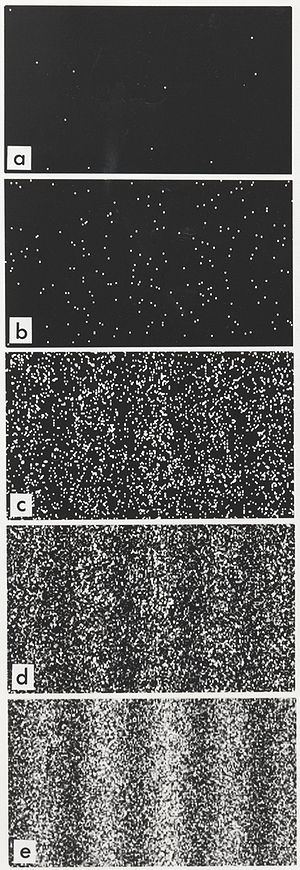
Dobbeltspalte-eksperiment
Resultatet af dobbeltspalte-eksperimentet udført med enkeltvis sendte elektroner i 1989 af Dr. Tonomura et al. ved Hitachi i Japan. Illustrationen viser øjebliksbilleder med henholdsvis 10 (a), 200 (b), 6000 (c), 40000 (d), 140000 (e) elektroner.
Dobbeltspalte-eksperimentet eller tospalte-eksperimentet er et fysikeksperiment, hvor man sender subatomare partikler eller atomare partikler igennem en smal spalte – og ved siden af denne spalte er der endnu en. Efter spalten, rammer fotonerne eller elektronerne en skærm, hvor man kan se et interferensmønster af vekslende lyse og mørke zoner i forskellig bredde.